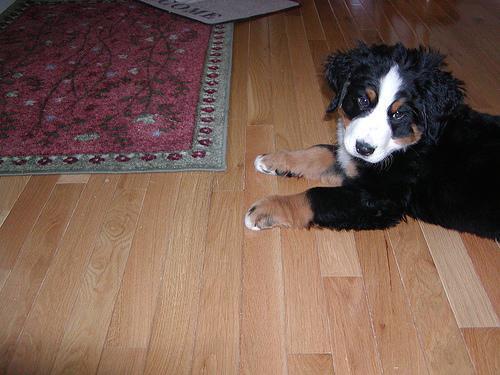
Bernese_mountain_dog